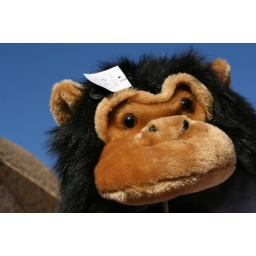
i found this exquisite monkey hat in the Saturday market in Bury St. Edmunds, Suffolk.